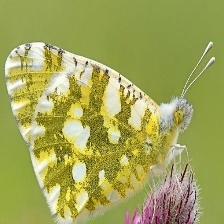
Species: EASTERN DAPPLE WHITE
Butterfly family (ImageNet category): cabbage_butterfly